Super Bowl LV

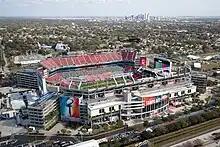
Raymond James Stadium, decorated for Super Bowl LV, January 31, 2021

On May 19, 2015, the league announced the four finalists for hosting Super Bowl LIII in 2019 and Super Bowl LIV in 2020. NFL team owners voted on these cities on May 24, 2016, with the first round of voting determining the host for Super Bowl LIII, and the second round deciding the site for Super Bowl LIV. In a development not known in advance, a third round of voting was added to select a Super Bowl LV hosting site. Atlanta and Miami were awarded Super Bowls LIII and LIV respectively, removing them from the running for LV. Los Angeles was not eligible for Super Bowl LIII, as their stadium was under construction and would not yet be finished; it was eligible for LIV and LV, and opted to bid only on the latter.